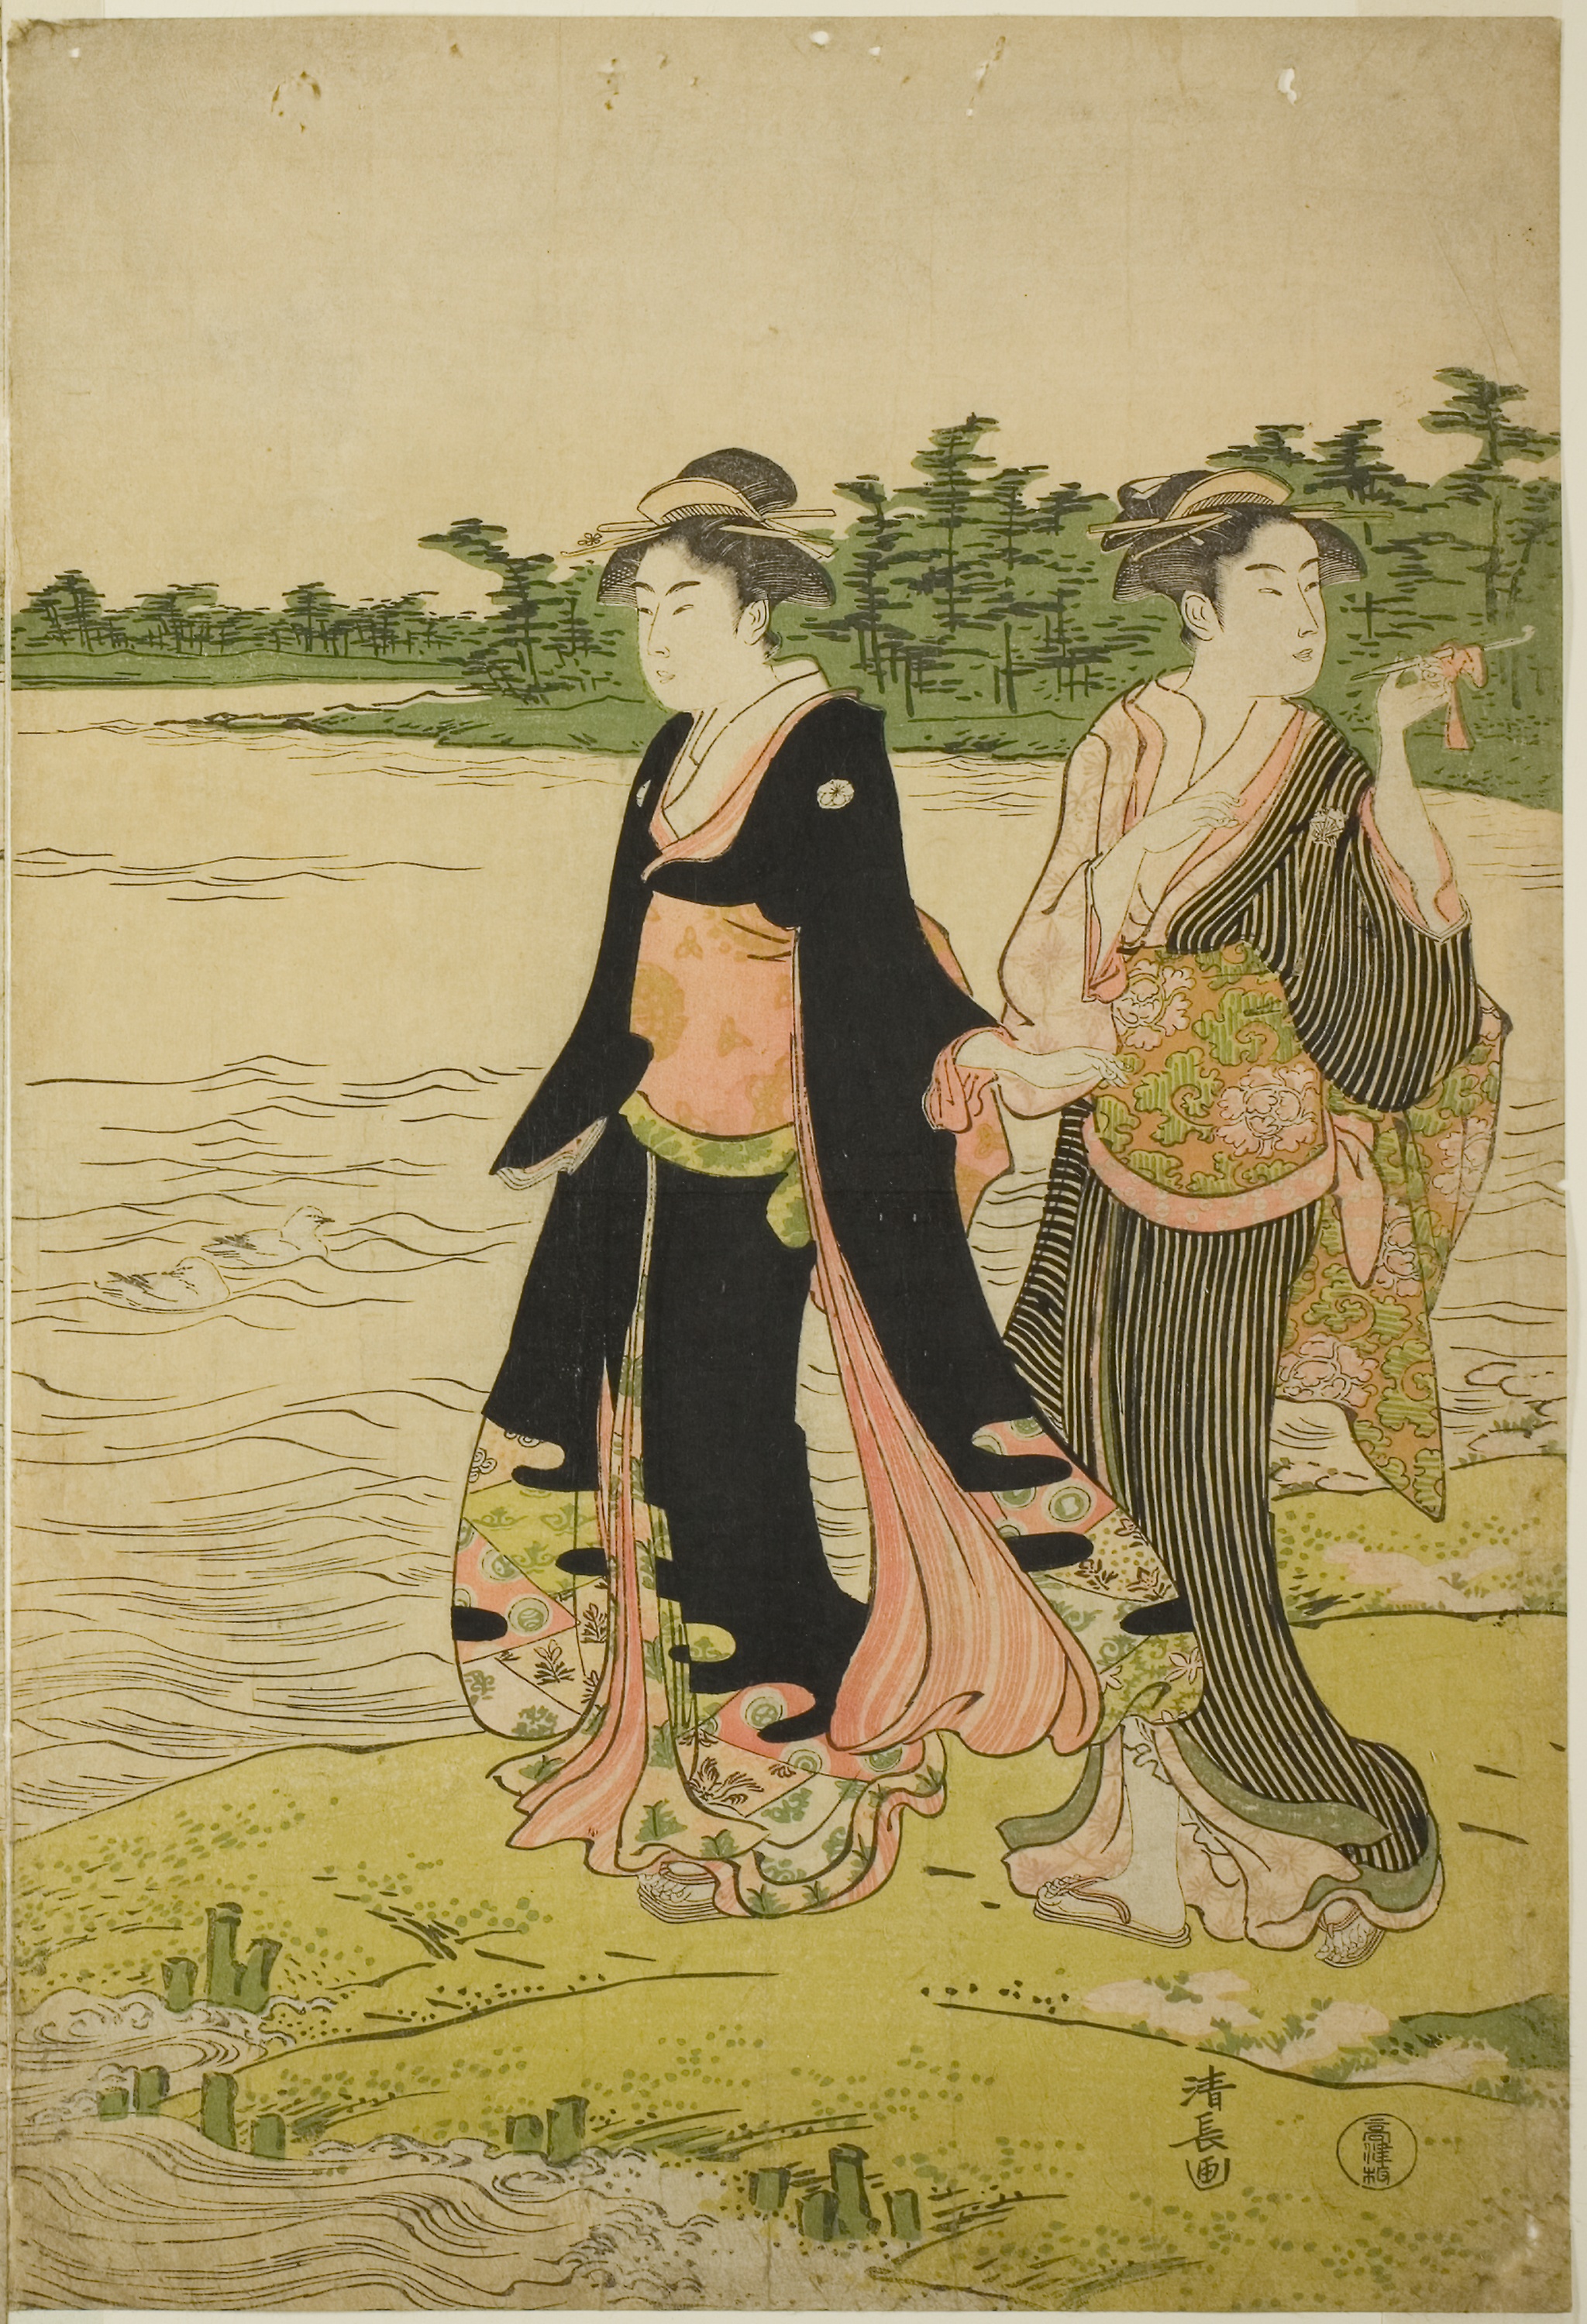
painting, art, illustration, costume design, visual arts, vintage clothing, fictional character, printmaking